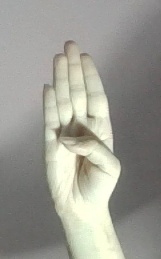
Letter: kaaf